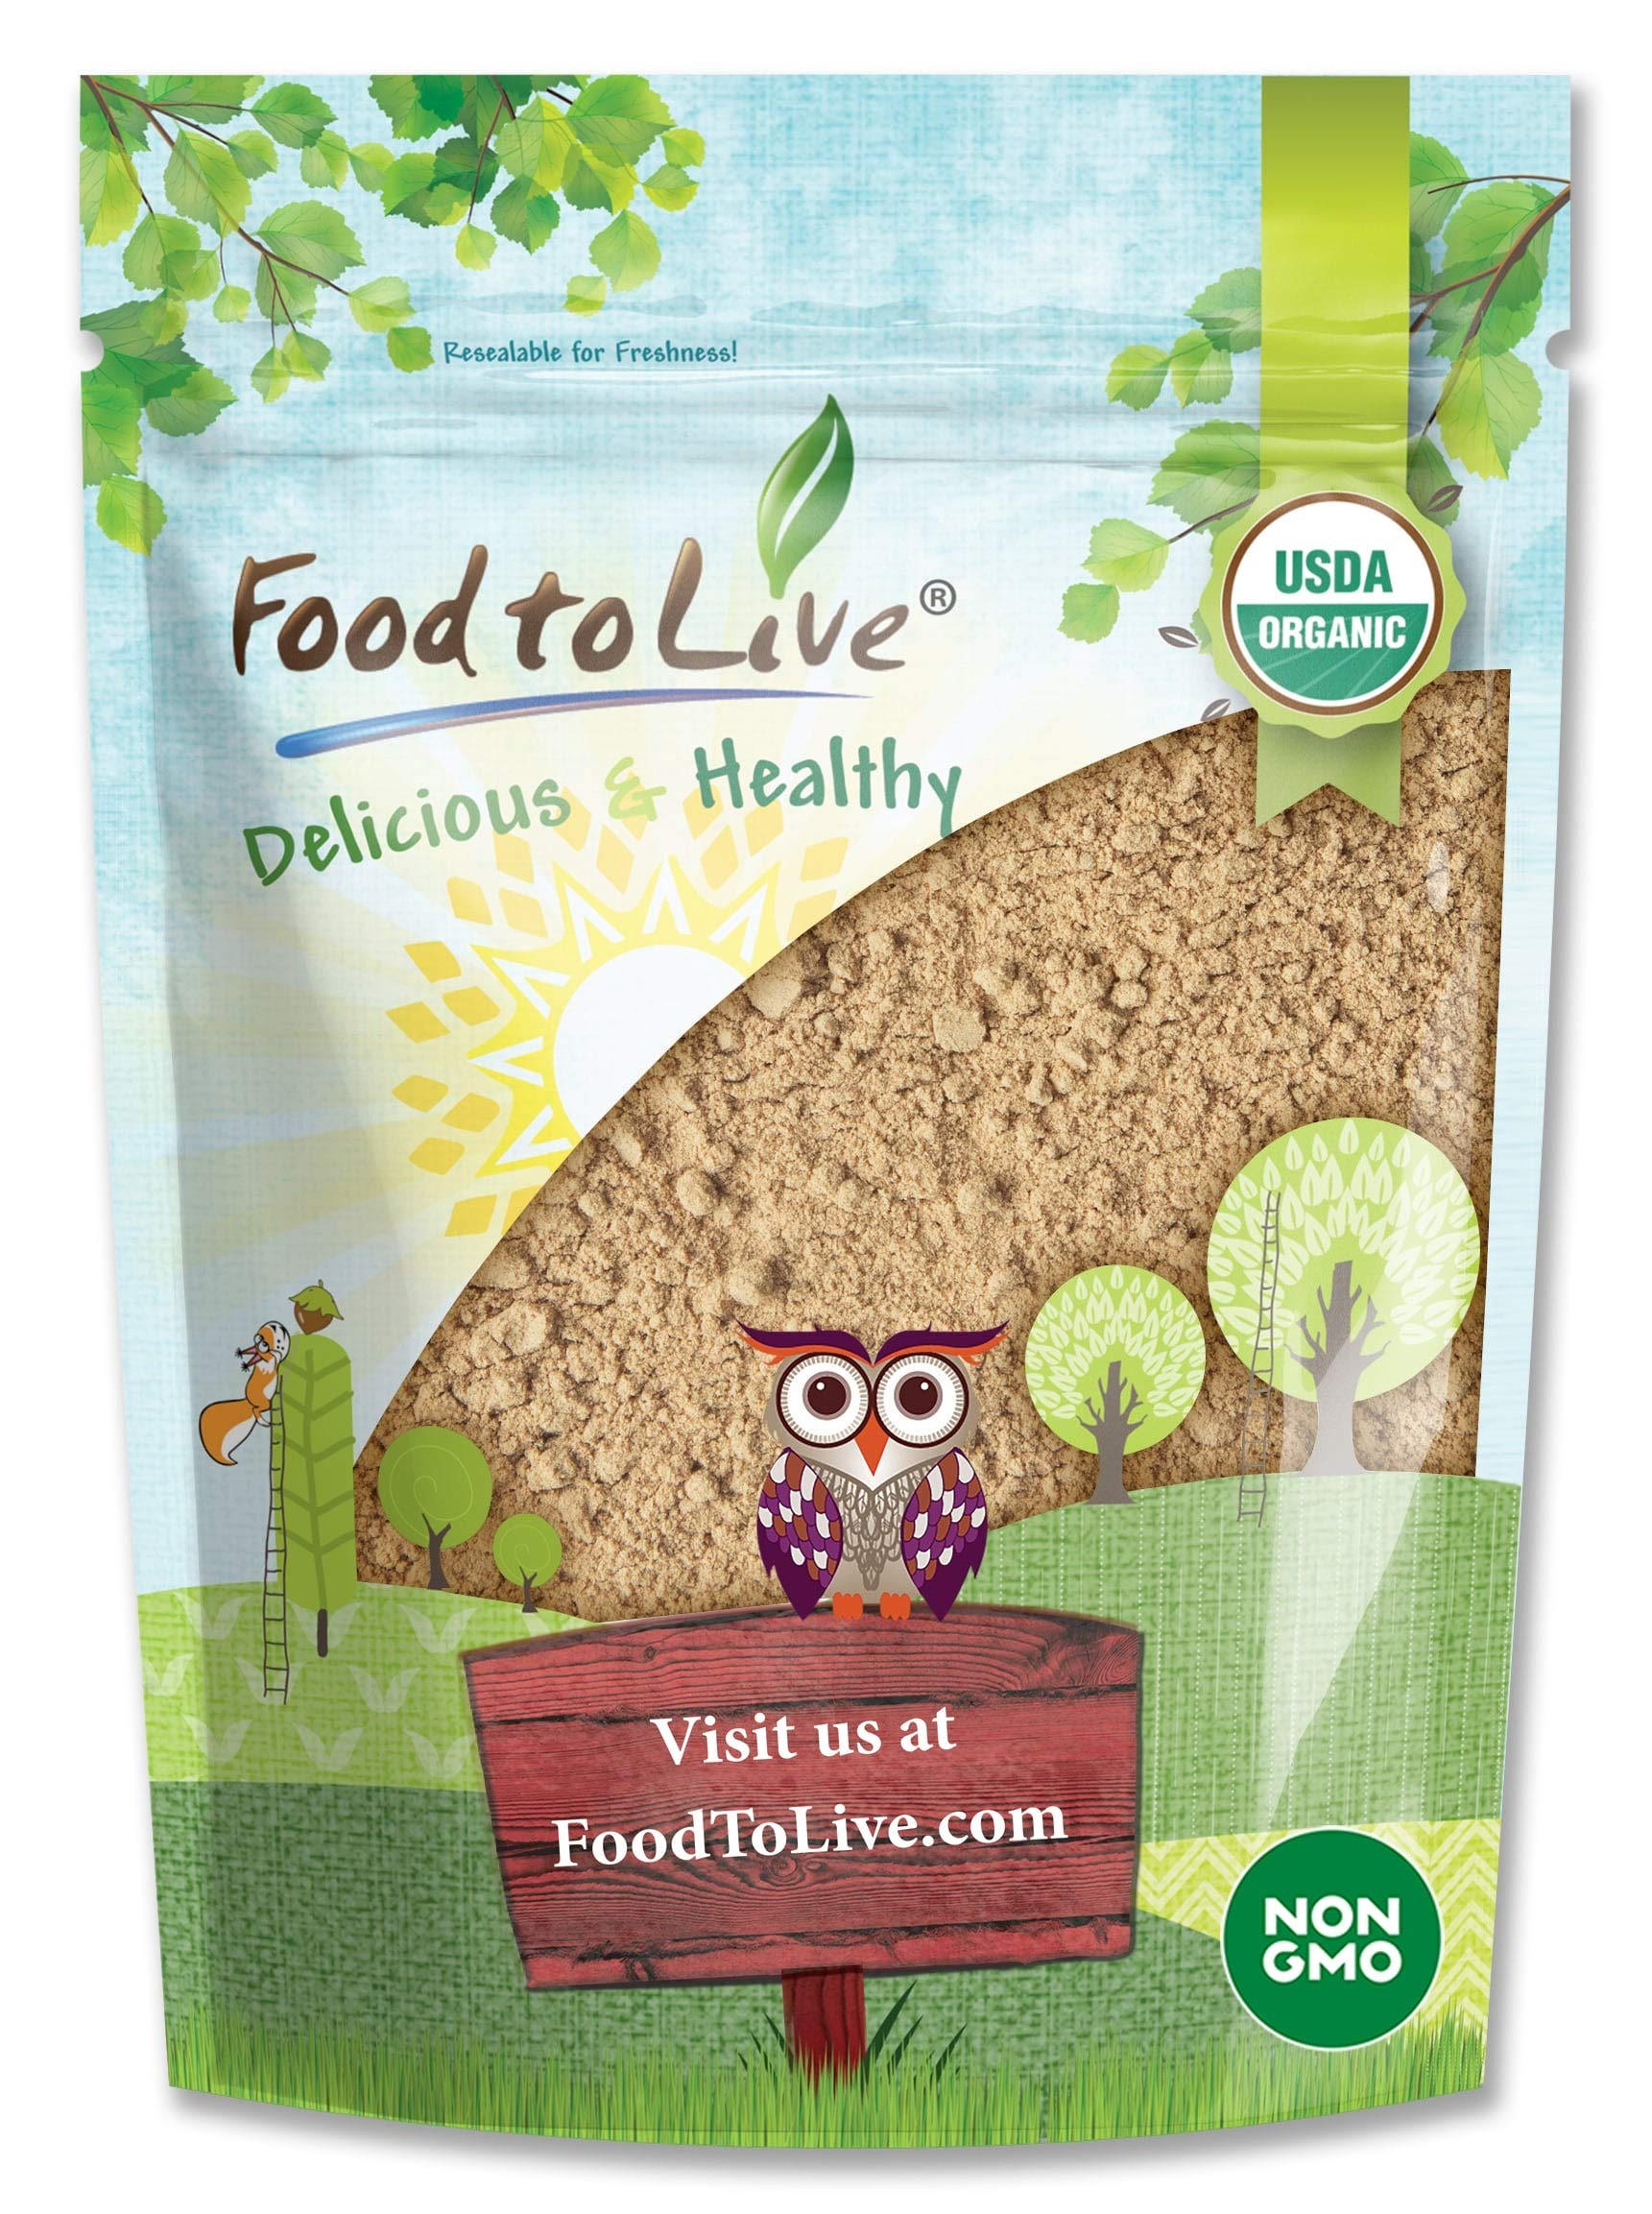
Item Name: Food to Live Organic Ripe Banana Powder, 1 Pound - Non-GMO and Raw Whole Fruit Flour, Unsweetened, Unsulfured, Vegan, Kosher, Bulk Dried Platano, Rich in Dietary Fiber, Potassium, and Copper
Bullet Point 1: NUTRITIOUS: Organic Banana Powder almost completely retains all the nutrients of fresh fruit.
Bullet Point 2: TASTE ADDITION: Pleasant taste is suitable for pastries, cocktails, smoothies, desserts.
Bullet Point 3: AROMA: Enrich your favorite desserts with a delicate banana scent.
Bullet Point 4: CERTIFIED ORGANIC: Banana Powder is a 100% natural product made from organic forced air-dried bananas.
Product Description: If you love bananas, you will love Organic Banana Powder. This product allows you to enjoy the deliciously sweet flavor of this fantastic fruit anytime. Moreover, it’s much more convenient to use in cooking. It’s incredibly easy to use Organic Banana powder for baking muffins, cookies, and delicious banana bread. Organic Banana Fruit Powder is made by pulverizing dried bananas. It retains much of the nutritional value of the fruit. Therefore, it’s a good source of fiber and plant protein. Also, it’s rich in potassium, B vitamins, and vitamin A. In addition to those valuable nutrients, powdered organic banana fruit contains tryptophan. It’s that element that makes you feel happy. All in all, using Organic Banana Powder for smoothies, shakes, and juices will give you an exceptionally energizing and nutritious snack. Ideas for Making Treats and Cooking with Organic Banana Powder Organic Banana Fruit Powder is sweet and tastes like banana. It means you can use it as both a natural sweetener and flavor. Therefore, you can add it to any recipe if you want the final product to taste like bananas. It will be a fantastic ingredient for oatmeal, desserts, and homemade yogurt. It’s easy to use Organic Banana Powder for smoothies as you’ll be able to flavor any of your concoctions with its delicious sweetness. You can also mix it into your protein shake to give it a burst of flavor and make it more energizing. When you use Organic Banana Powder for baking, you will get perfect muffins, cookies, and other pastries. This product is much easier to mix with the dough than actual fresh bananas. But the flavor you get will be just as good. Storage is also easy for this product. Remember, powdered organic banana fruit only fears humidity. So, keep it in an airtight container, and it will last for up to 24 months.
Value: 16.0
Unit: Ounce

Price: 20.24